History of Johannesburg

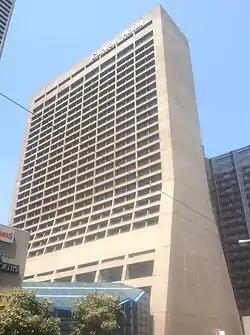
The Carlton Hotel, Johannesburg

The constitution of the Union of South Africa provided for a highly centralized Westminster-type union, modified by subservient provincial councils with limited powers. One of the powers delegated to provincial councils was control of municipal affairs. In 1912 the Transvaal Provincial Council approved a number of ordinances to control local government institutions in the province. These included the Local Government Ordinance (no. 9 of 1912), the Local Authorities Rating Ordinance (no. 6 of 1912) and the Municipal Elections Ordinance (no. 8 of 1912).